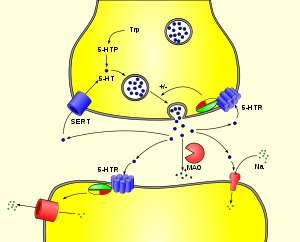
Serotonin
Serotonins biokemiske funktion mellem to nerveceller. Tryptophan (Trp), 5-hydroxytryptophan (5-HTP), serotoninreceptor (5-HTR), serotonintransporter (SERT), monoaminooxidase (MAO)
Serotonin eller 5-Hydroxytryptamin er en monoamin neurotransmitter. Biokemisk bliver stoffet dannet fra tryptophan, og findes hovedsageligt i fordøjelsessystemet, blodplade og centralnervesystemet i dyr, og i mennesker. Det bliver ofte forbundet med følelsen af lykke.